Guangzhou–Shenzhen–Hong Kong Express Rail Link

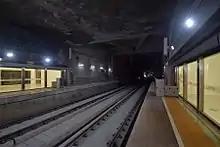
Tracks towards Hong Kong at Futian railway station

This project has been divided into two sections, the Guangshen section with six stations, and the Hong Kong section, with one station.